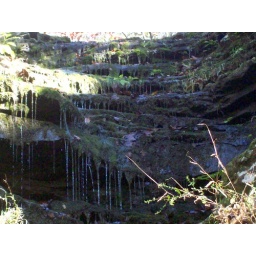
water drip over rocks oct 08 (3)